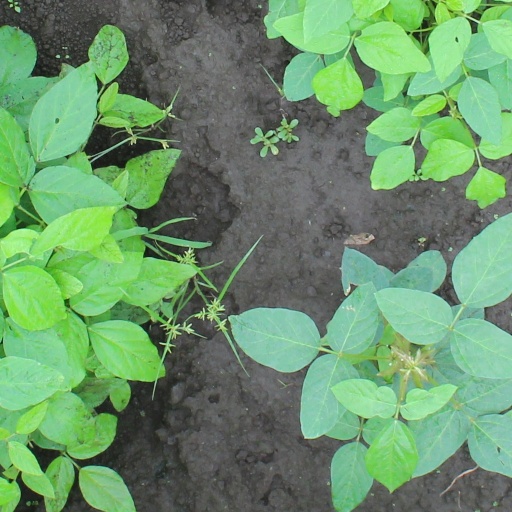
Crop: soybean